Drag (Austin, Texas)

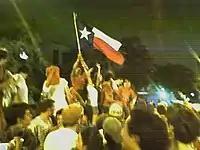
A spontaneous celebration on the drag after a Longhorns victory over Ohio State University.

The Drag is a nickname for a portion of Guadalupe Street that runs along the western edge of the University of Texas campus in Austin, Texas.